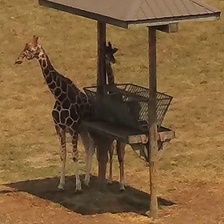
Pose orientation: front-left